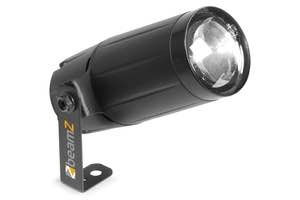
BEAMZ - PS6WB LED Pin spot 6 W Basic
Un pin spot, LED bianco luminoso con un'emissione pari a 6W, un angolo del fascio di 14 & deg. Design compatto del case e un'elevata resa luminosa. LED bianco Alta luminosità 10° Angolo del fascio Raffreddamento interno senza ventola Inclusa staffa di montaggio
Brand: BEAMZ
Category: Arts & Entertainment > Party & Celebration > Special Effects > Special Effects Lighting > LED Lights